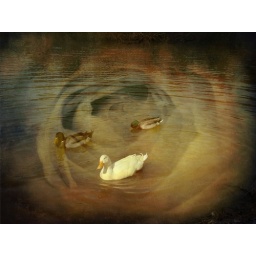
new texture by shadowhouse creations. and since my rose garden is on the duck pond........ :)